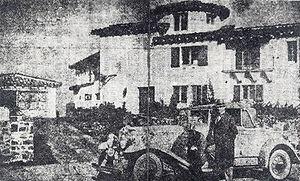
Beth Sarim est un manoir de dix chambres situé à San Diego en Californie et construit en 1929 en anticipation de la résurrection de plusieurs patriarches prophètes bibliques de l'Ancien Testament tels qu'Abraham, Moïse, David, Isaïe ou Samuel. Il est entretenu par la Watch Tower Society, l'organisation utilisée par les Témoins de Jéhovah, et est également utilisé comme résidence et bureau du président de la Société, Joseph Franklin Rutherford. La maison est vendue à un propriétaire privé en 1948.